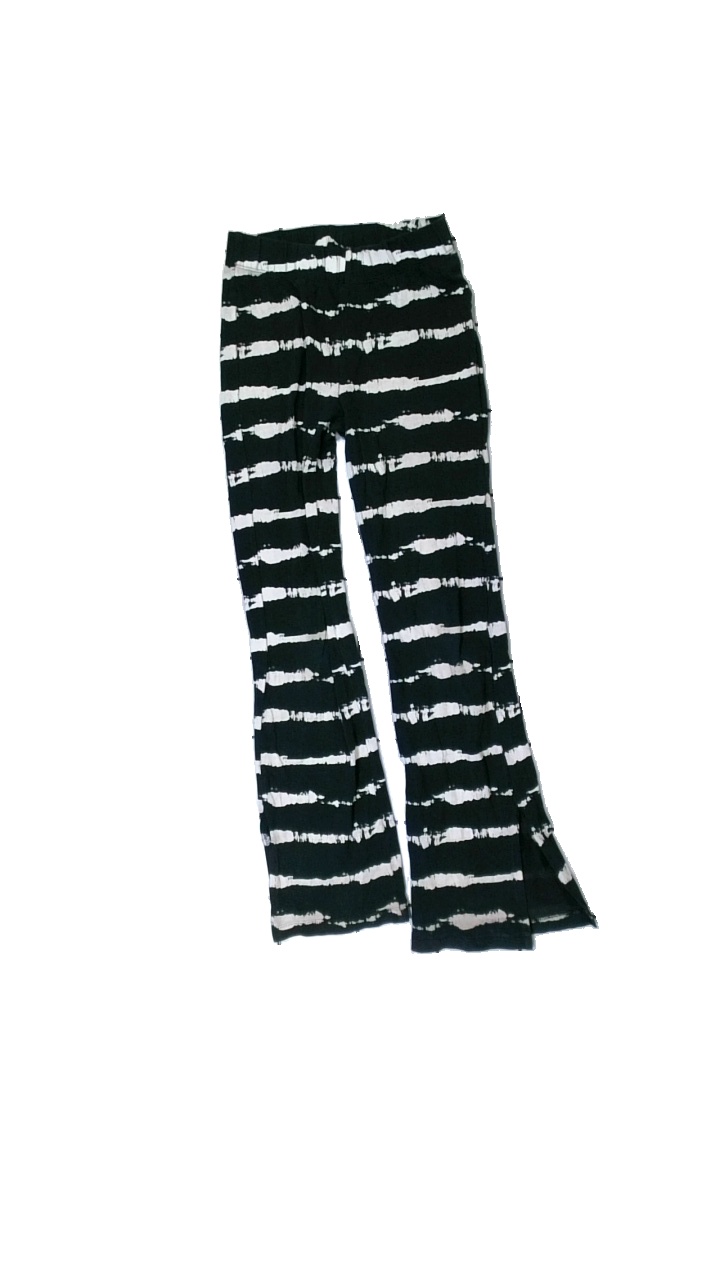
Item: Tights (Children)
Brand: Xoxo
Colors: Black, White
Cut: Regular
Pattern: Striped
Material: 100% cott
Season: All
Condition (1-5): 2
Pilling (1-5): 4
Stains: Major
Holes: Minor
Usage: Export
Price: <50